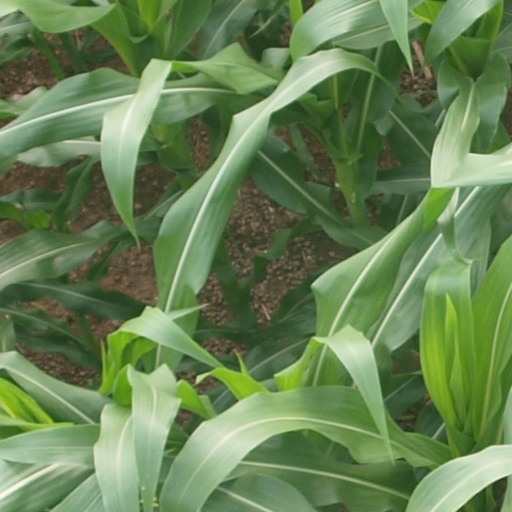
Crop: maize; corn